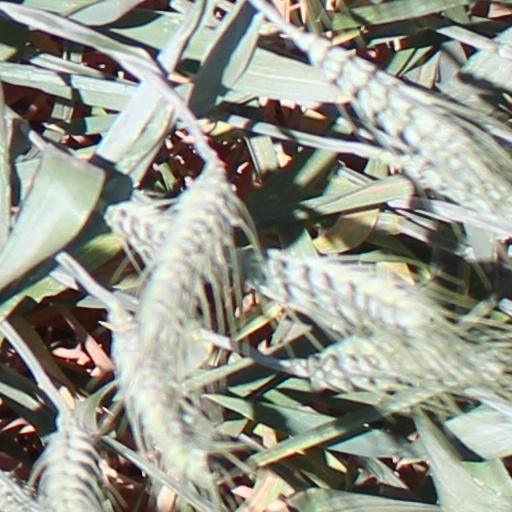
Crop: wheat